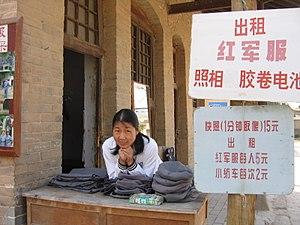
Yanan Shaanxi 陕西省延安市 cité maoiste Location d'uniformes de l'Armée Rouge pour se prendre en photo